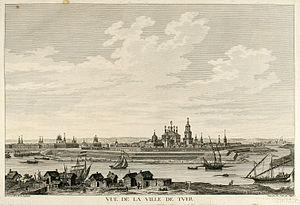
Vue de la Ville de Tver, 1783 Русский: Вид на город Тверь, 1783